Harpoon (missile)

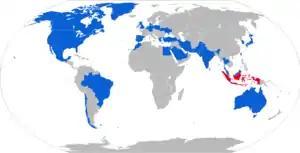
Harpoon operators

In 1988, Harpoon missiles were used by the U.S. to sink the Iranian frigate "Sahand" during Operation Praying Mantis. Another was fired at the Iranian "Kaman"-class missile boat "Joshan", but failed to strike because the fast attack craft had already been mostly sunk by RIM-66 Standard missiles. An Iranian-owned Harpoon missile was also fired at the guided missile cruiser . The missile was successfully lured away by chaff.